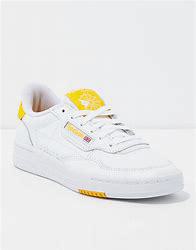
Brand: Reebok
Model: Court Peak